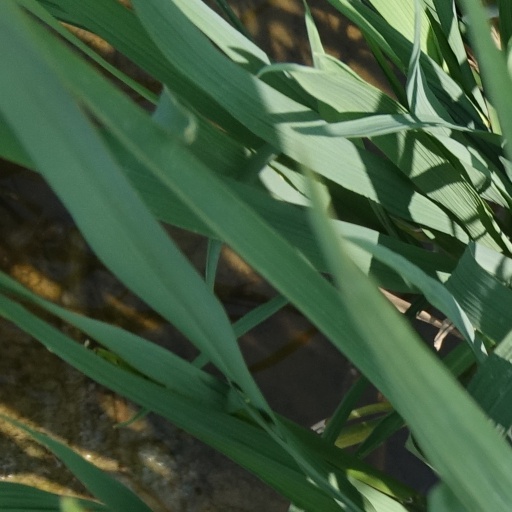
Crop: rice